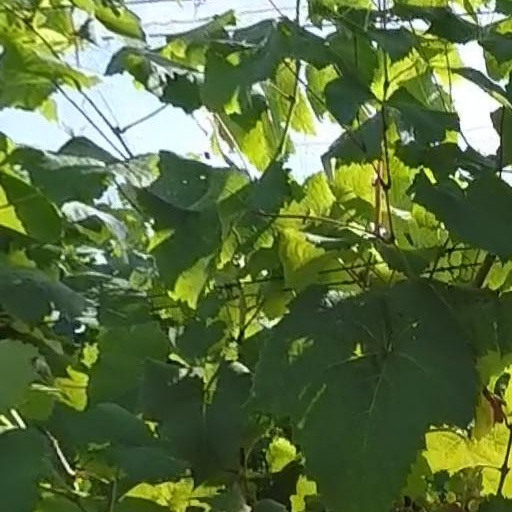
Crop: grape